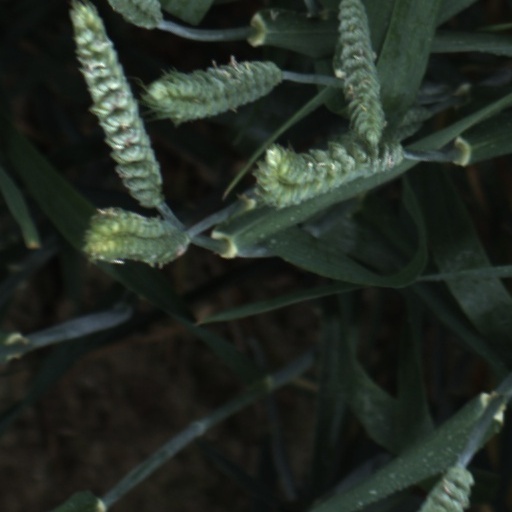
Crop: wheat